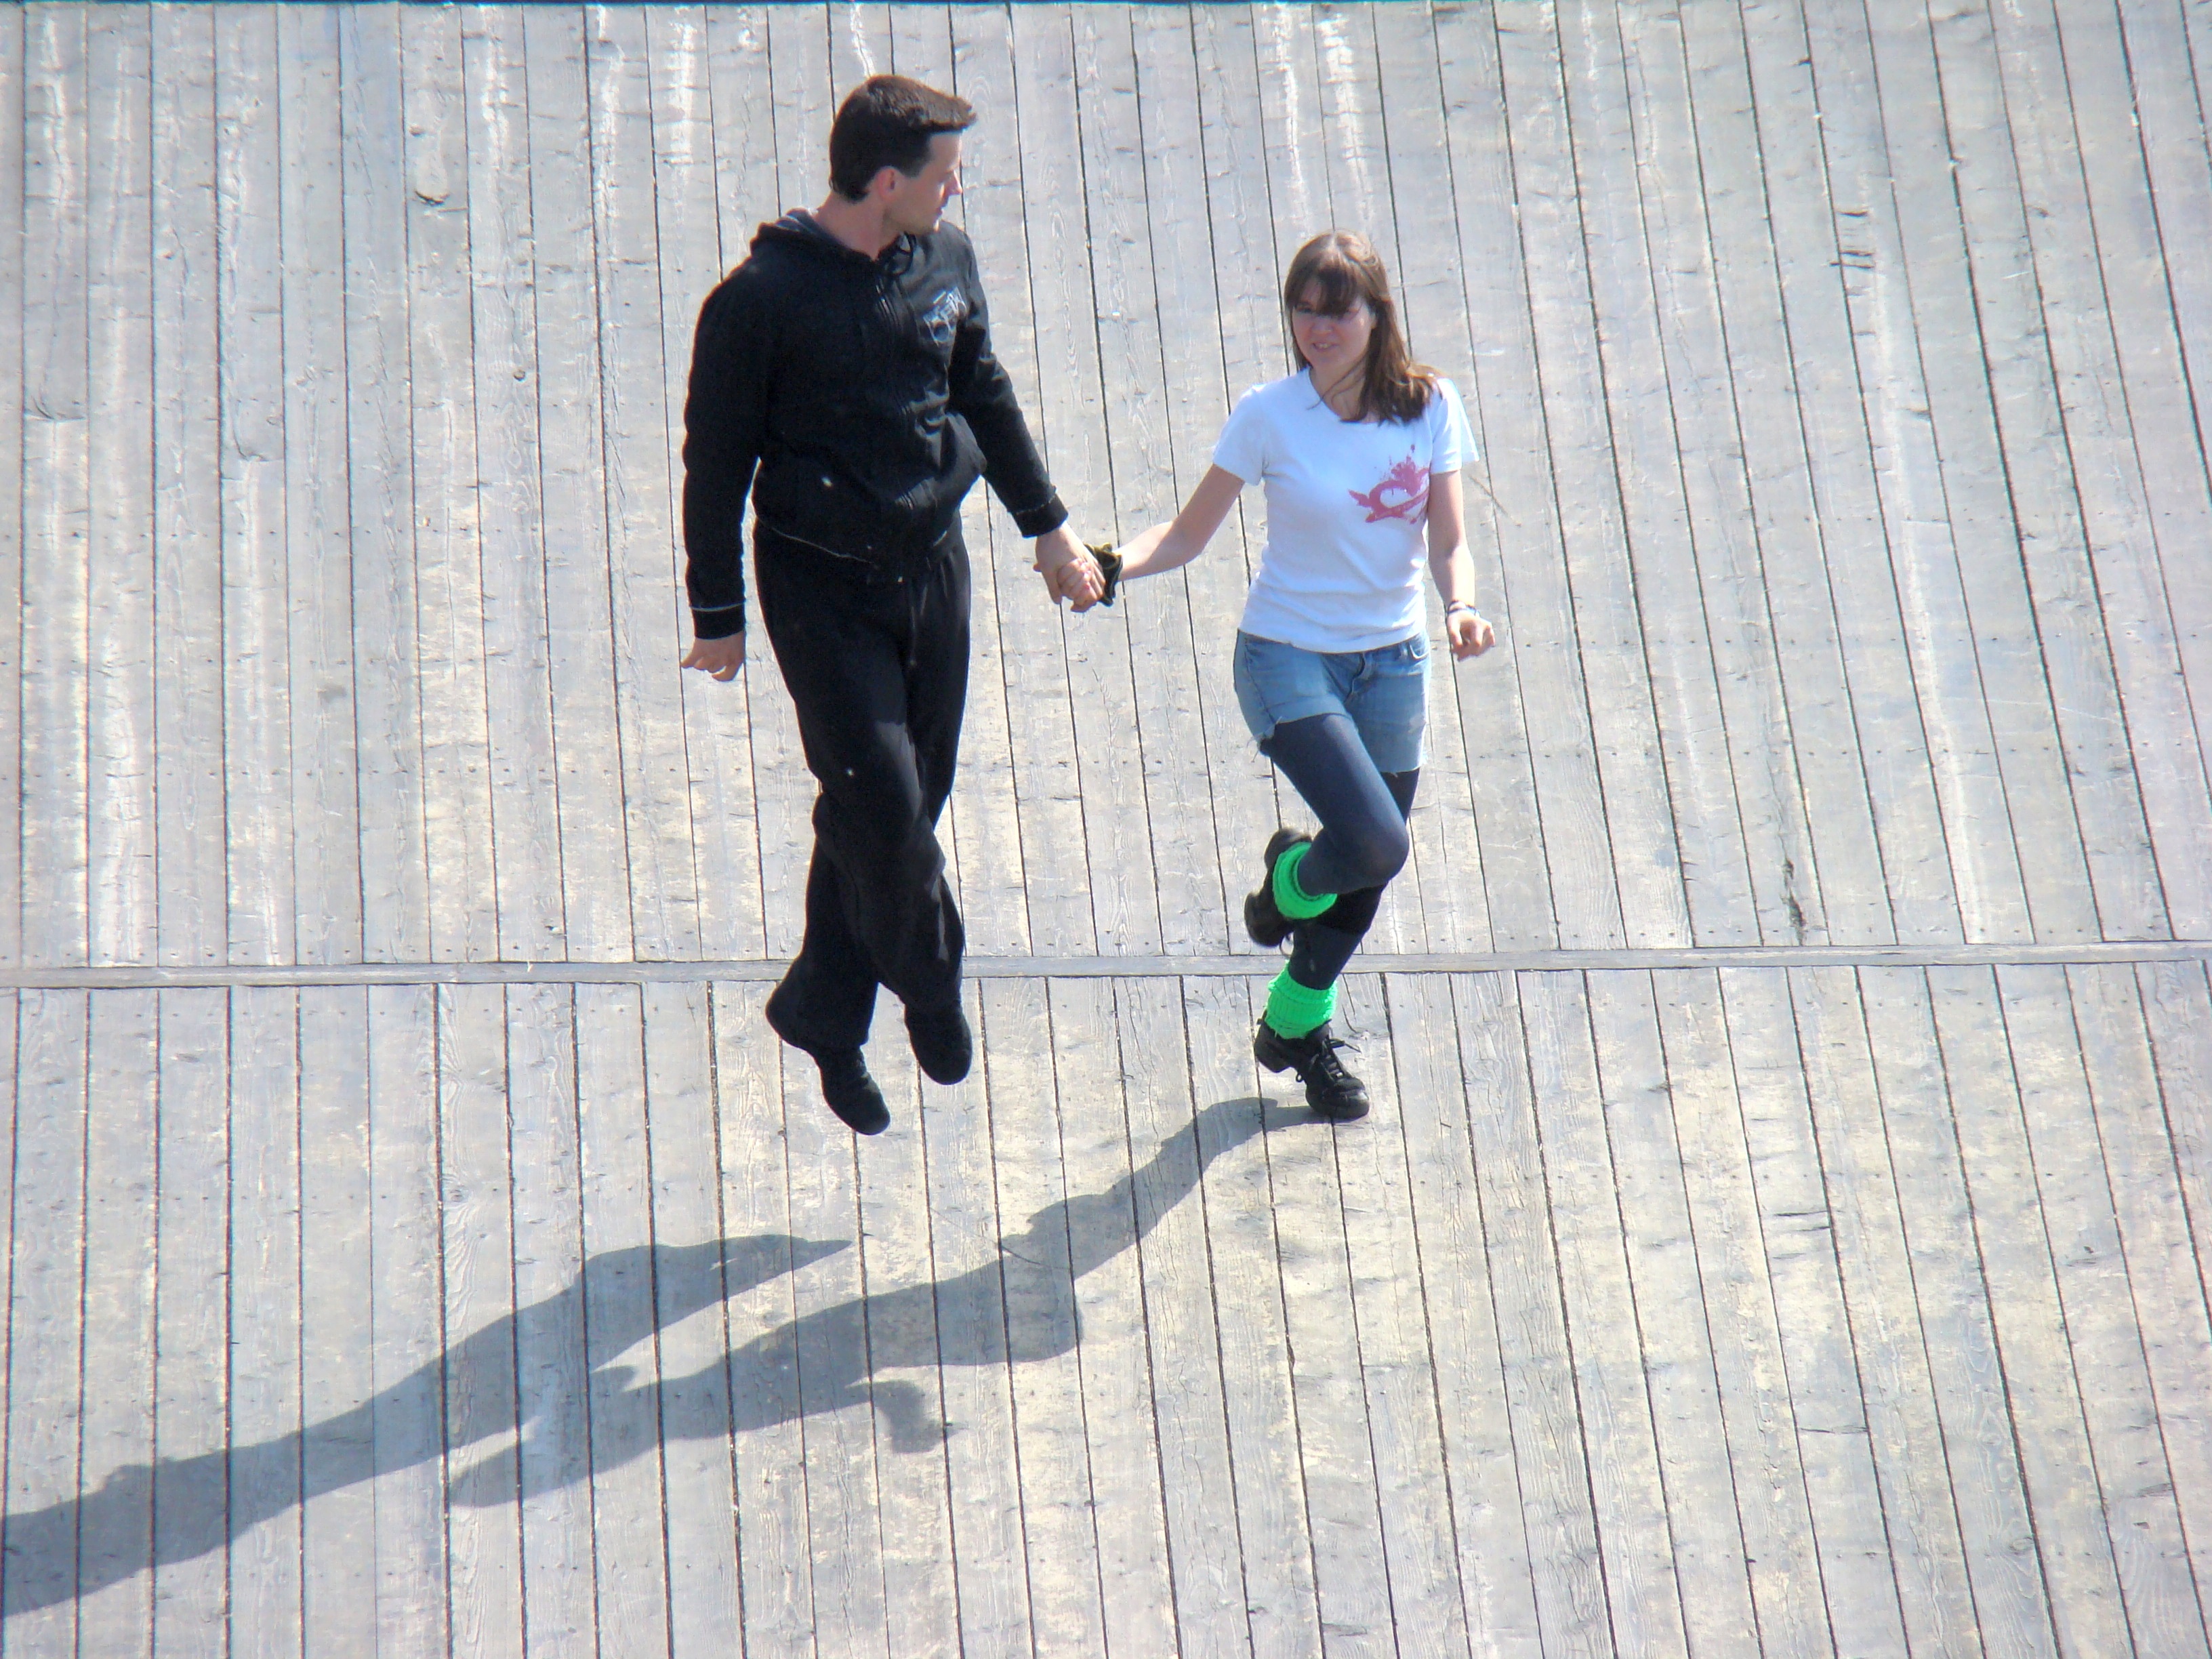
running, city, dance, cool image, sports, sony, moscow, russia, flickrdiamond, moskau, moscou, dsc, h9, sonydsch9, physical exercise, human action